Highway engineering

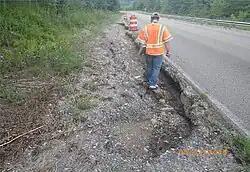
A U.S. Federal Highway Administration (FHWA) worker inspects a washout in the shoulder of West Virginia Route 150.

The overall purpose of highway maintenance is to fix defects and preserve the pavement's structure and serviceability. Defects must be defined, understood, and recorded in order to create an appropriate maintenance plan. Maintenance planning is solving an optimisation problem and it can be predictive. In predictive maintenance planning empirical, data-driven methods give more accurate results than mechanical models. Defects differ between flexible and rigid pavements.